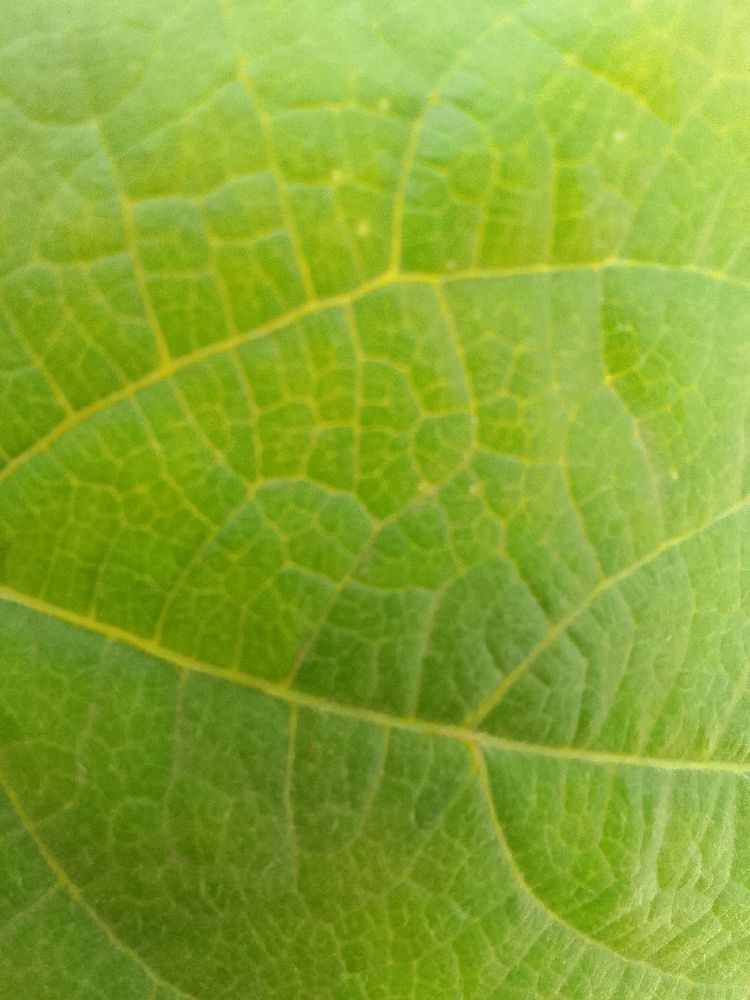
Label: healthy